9 Pool Valley, Brighton

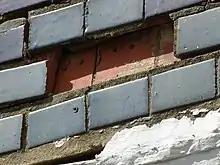
Two missing tiles show the structure of the top floors' cladding

The top two floors are laid with black glazed mathematical tiles—often used in the 18th and 19th centuries on buildings in Brighton, and a characteristic feature of the local architecture. The second and third storeys also have canted bay windows; to the sides and rear (facing an ancient alleyway), original sash windows remain. The left dormer window is a casement, while the right has a sash window.